Busy Day

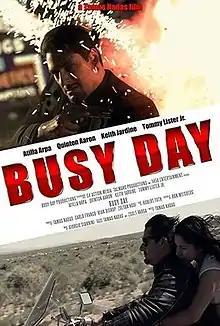
Film poster

Busy Day is an American action film written by Robert Toth, and directed and produced by Tamas Nadas. The film stars , Tom Lister, Jr., Quinton Aaron, Keith Jardine, and Veronica Diaz-Carranza. Tamas Nadas is also the film's executive producer.